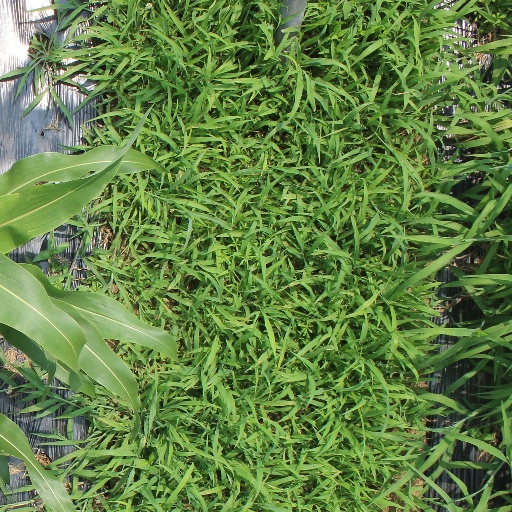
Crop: sorghum